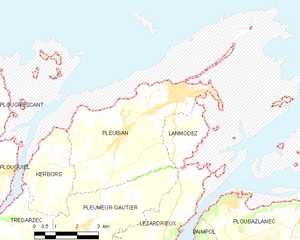
Pleubian [pløbjɑ̃] est une commune française située dans le département des Côtes-d'Armor, en région Bretagne.